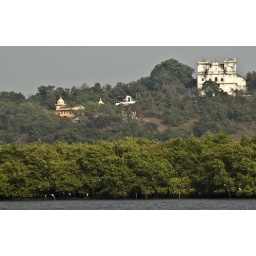
Chruch near the water bank on small hill